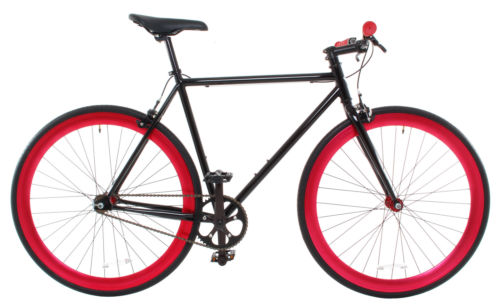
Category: bicycle